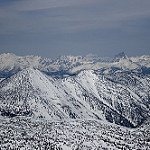
Label: mountain